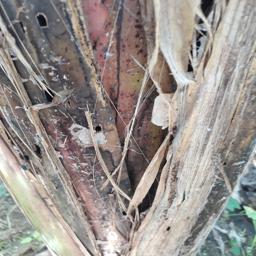
Label: BACTERIAL SOFT ROT